Artful

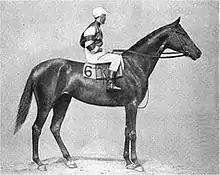
Circa 1904

Artful (1902–1927) was an American Thoroughbred racehorse.